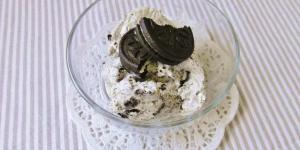
helado de oreo casero